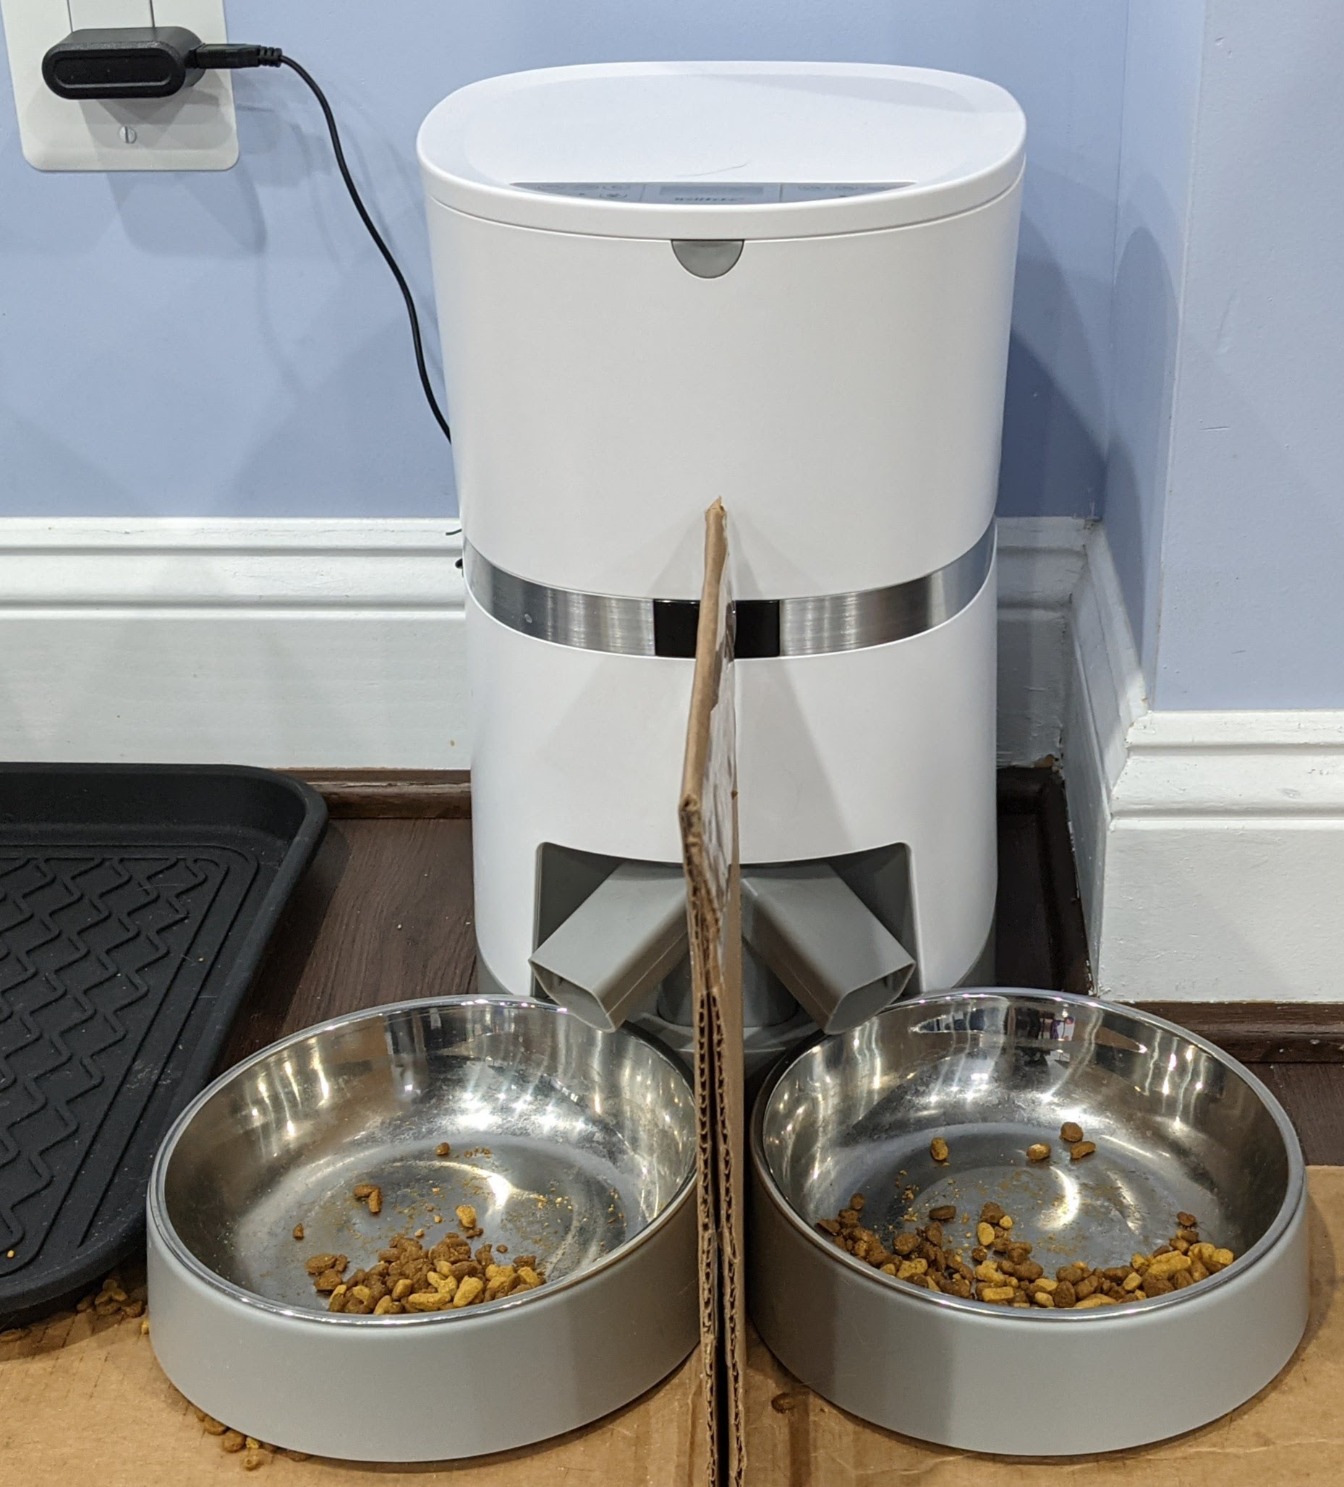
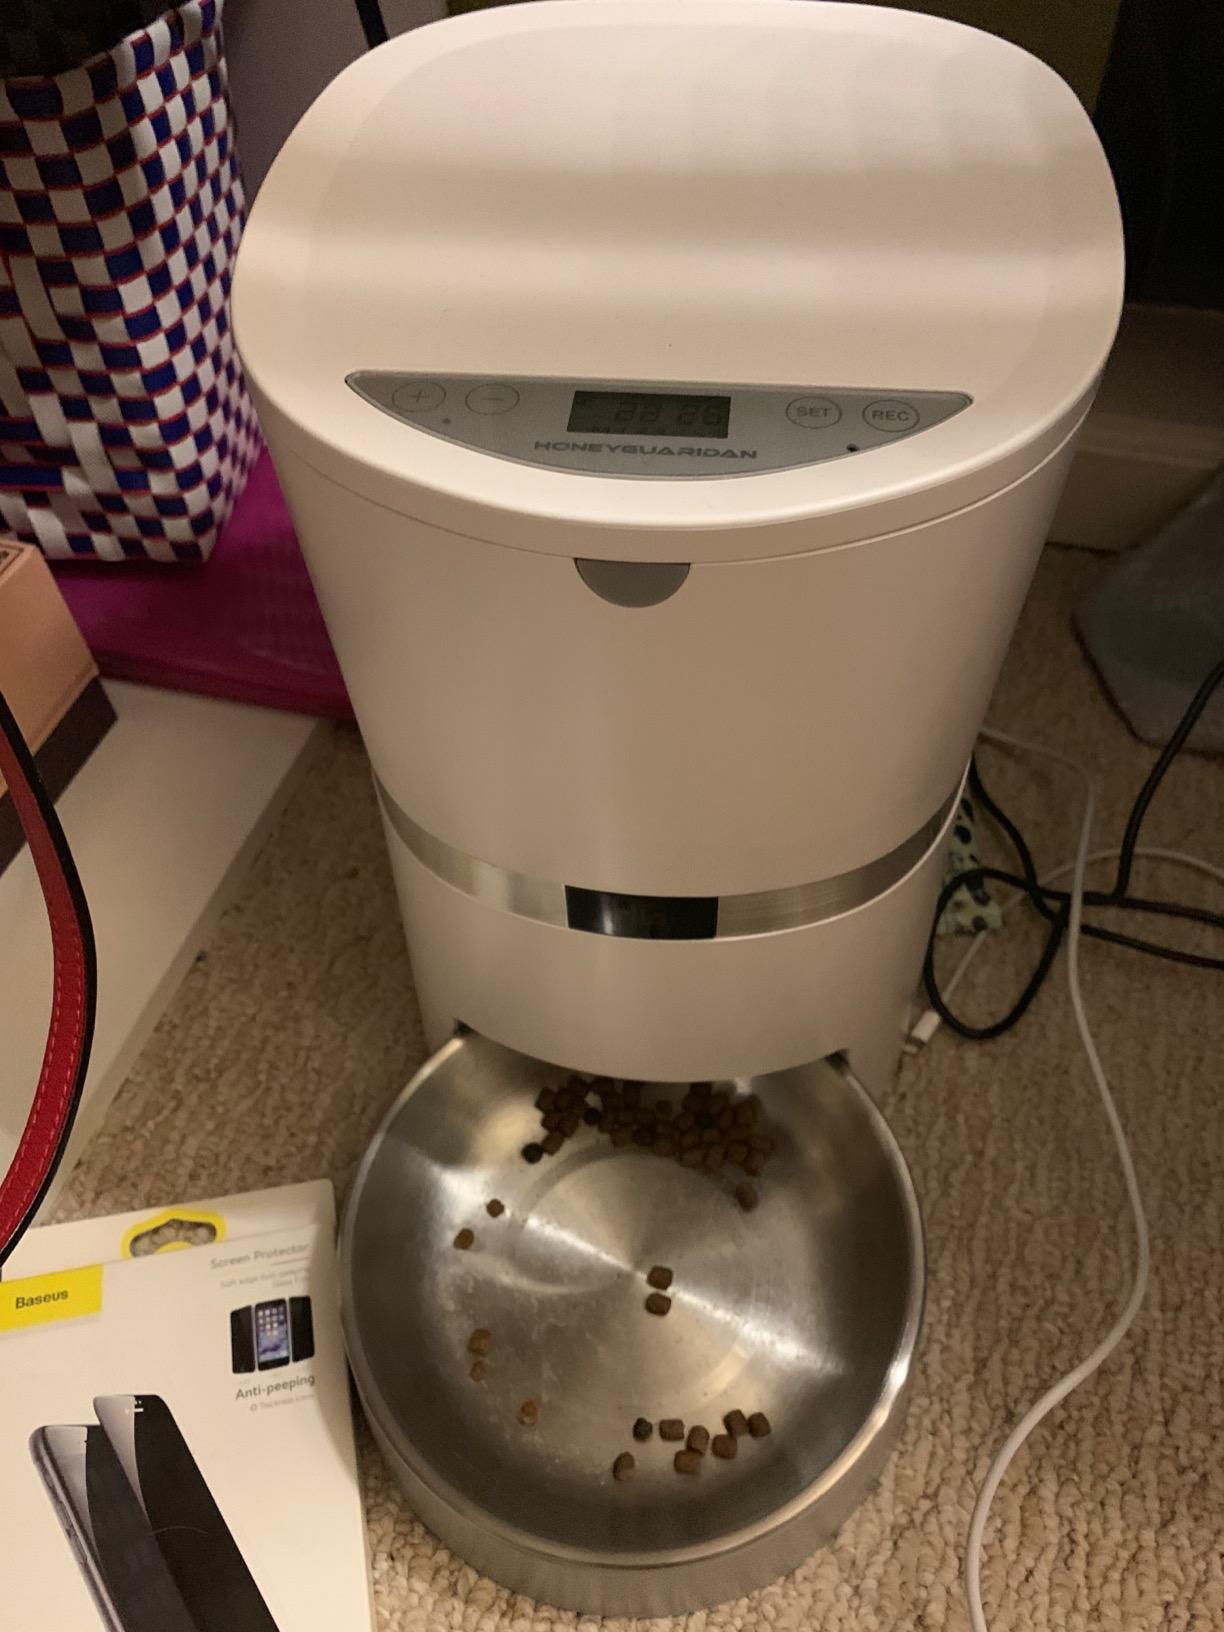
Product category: items_feeder
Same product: no